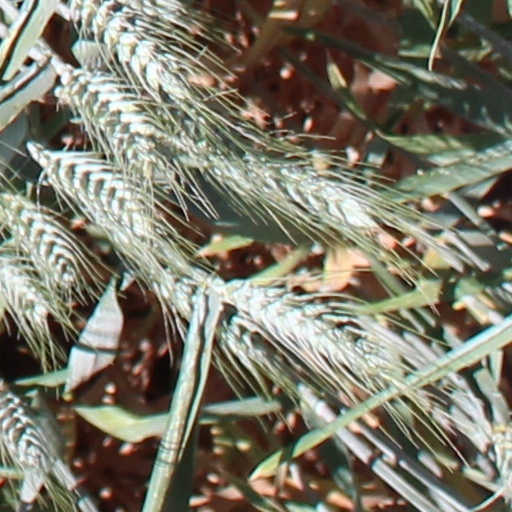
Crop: wheat